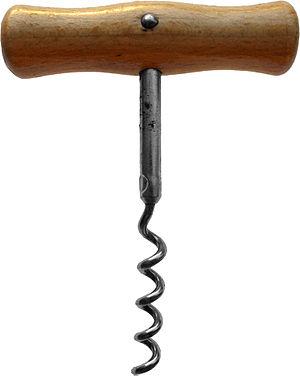
Un tire-bouchon ou tirebouchon, est un ustensile utilisé pour tirer le bouchon d'une bouteille, ce qui en fait l'outil premier du sommelier.